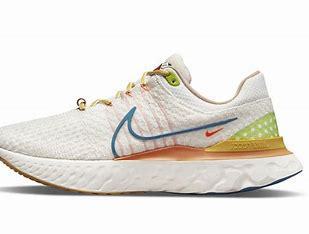
Brand: Nike
Model: React Infinity Run Flyknit